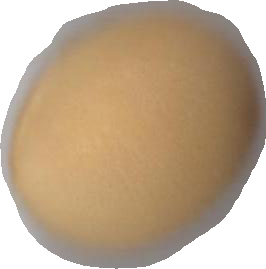
Variety: Dega